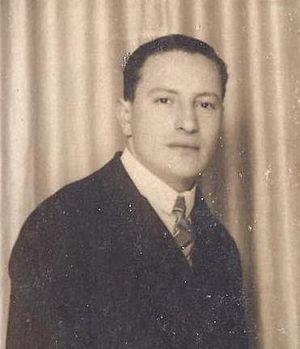
Pantcho Kharalanov Vladiguerov, né le 13 mars 1899 à Zurich et mort le 8 septembre 1978 à Sofia, est un compositeur, pédagogue, et pianiste bulgare.